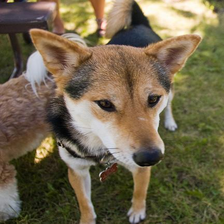
Species: dog
Breed: shiba inu